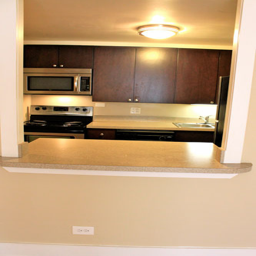
A kitchen with a stove, microwave and sink.
Looking inside a kitchen from a window counter.
A view of a kitchen can be seen through an opening.
a kitchen with a micro wave and a stove
a kitchen with a small window in it